Affric-Beauly hydro-electric power scheme

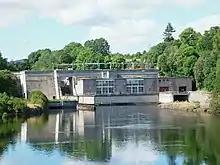
Kilmorack power station, looking upstream

The River Farrar joins with the River Glass near Struy to form the River Beauly. Flow on the River Glass has been supplemented by water from the River Affric and the Cannich at this point. It is from Culligran power station to Aigas, and the river only falls by over this distance. On the River Beauly, two dams and power stations have been built in gorges at Aigas and Kilmorack. Both are of the mass gravity type. Aigas dam is long and high, while Kilmorach is a little larger, at long and high. Both stations are fitted with twin 10 MW vertical Kaplan turbines, and are run-of-the-river stations, rather than storing water behind the dams.